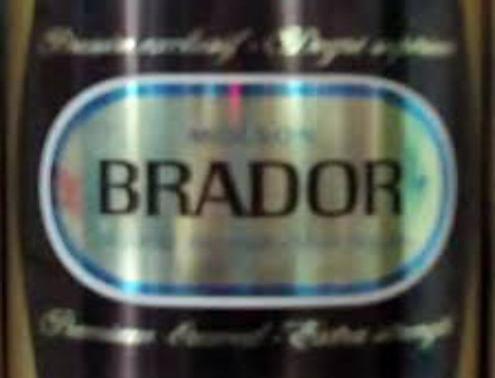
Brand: molson brador
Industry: Food